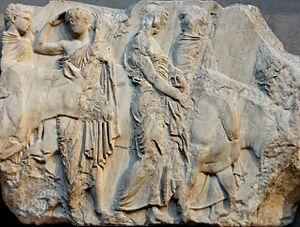
Bœufs menés au sacrifice. Plaques XLV, 137 et XVI, 144 de la frise Sud du Parthénon, vers 447-433 av. J.-C.